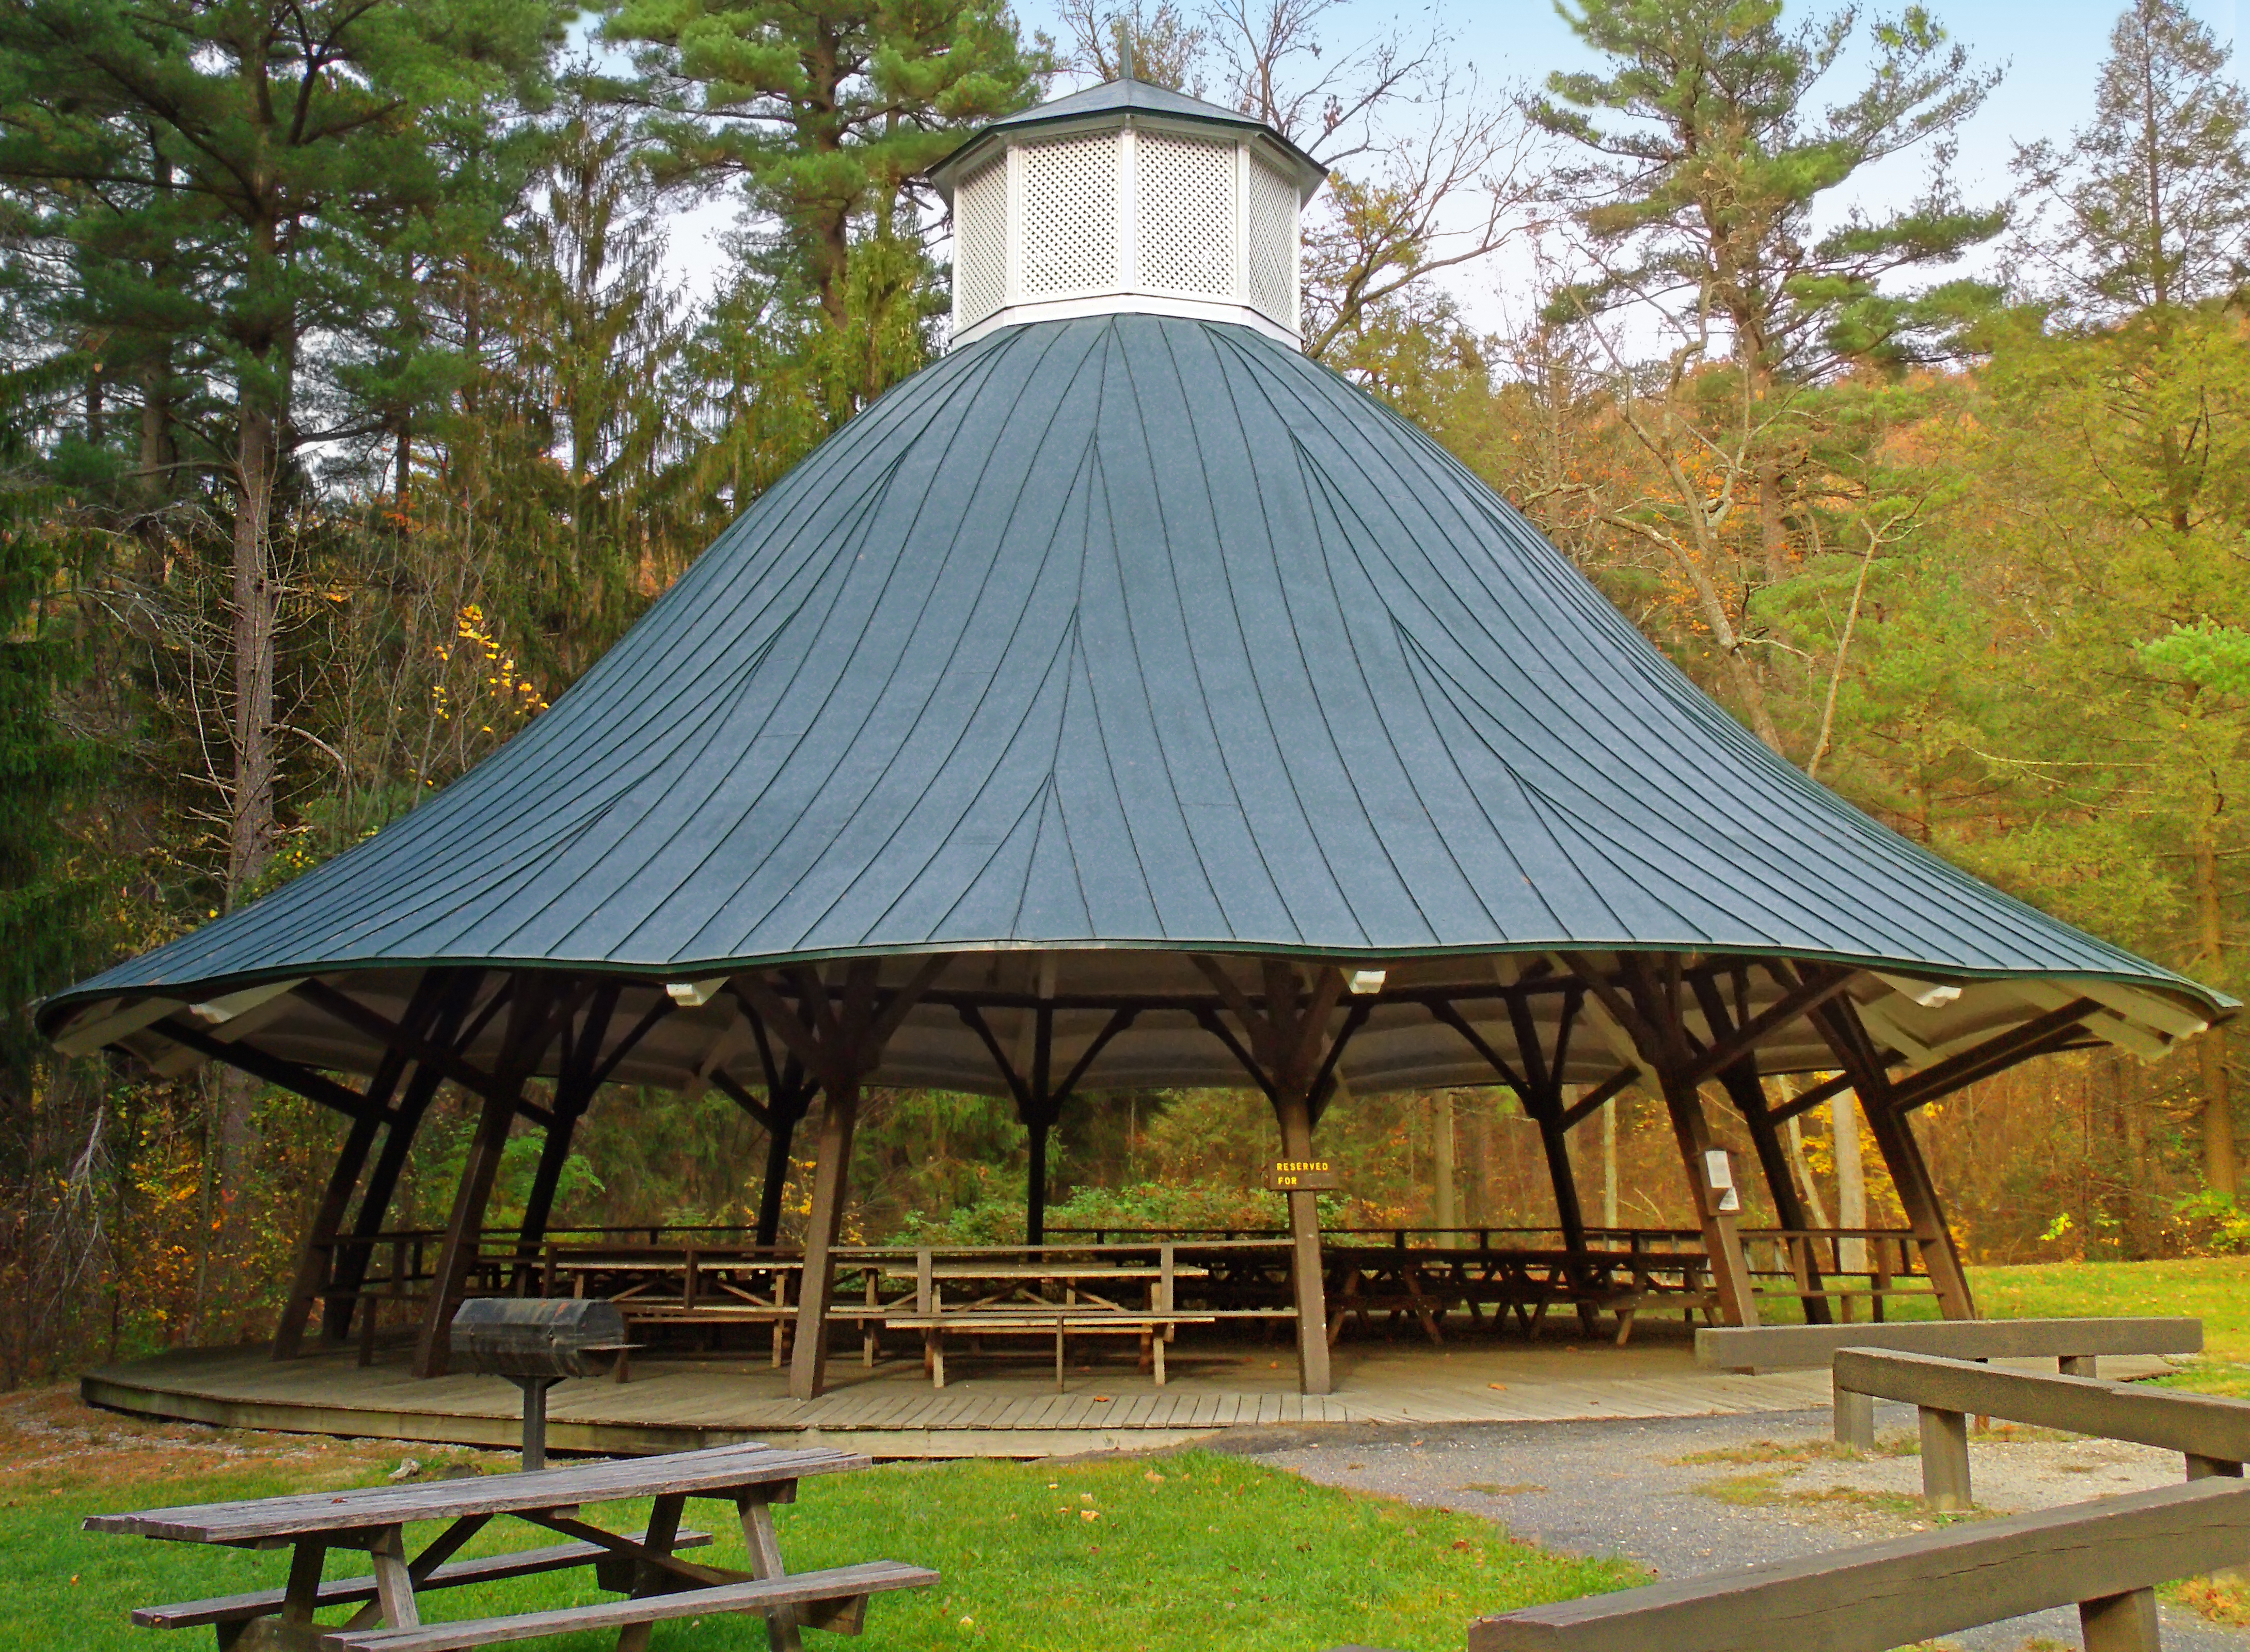
canopy, autumn, gazebo, tent, creativecommons, pavilion, pennsylvania, franklincounty, dome, montaltostatepark, outdoor structure